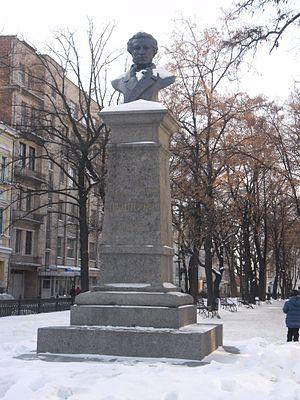
Le buste de Pouchkine est un buste de bronze sur socle représentant l'homme de lettres Alexandre Pouchkine. Il se trouve place de la Poésie à Kharkov, ville russophone de l'Ukraine orientale. Le buste a été installé en mai 1904, à l'époque où Kharkov faisait partie de l'Empire russe.